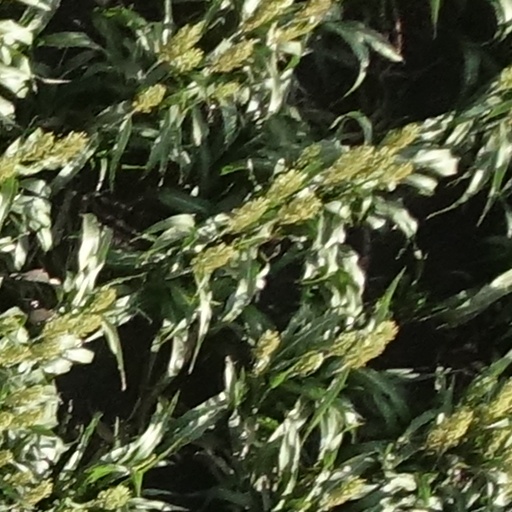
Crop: sorghum